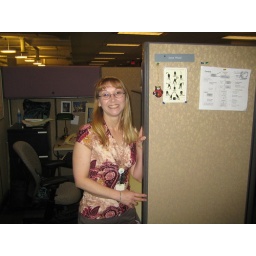
well I might not have won the decorating contest but a black cat in a red scarf is all I need!